Wally Whitehurst

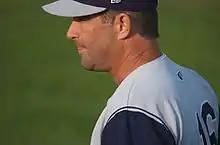
Whitehurst with the Fort Wayne Wizards in 2007

Walter Richard Whitehurst (born April 11, 1964) is an American former professional baseball right-handed pitcher who played from to with the New York Mets, San Diego Padres and New York Yankees of Major League Baseball (MLB). Standing 6'3" and weighing 195 pounds, Whitehurst attended the University of New Orleans where he compiled a 37–15 record.